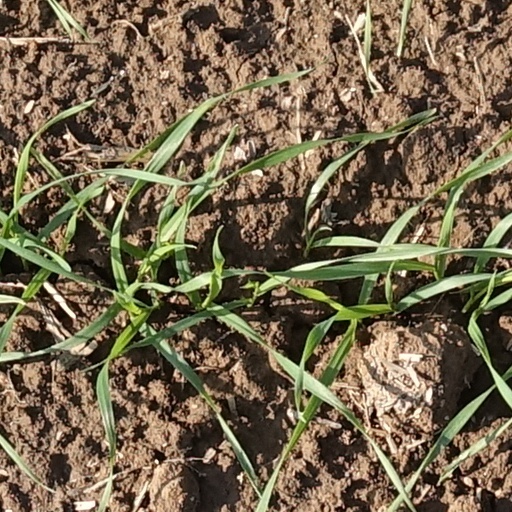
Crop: wheat